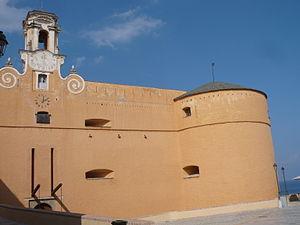
Palais des Gouverneurs dans la citadelle de Bastia
Bastia est une commune française, préfecture de la circonscription départementale de la Haute-Corse et située dans le territoire de la collectivité de Corse. Avec 45 715 habitants, Bastia est la deuxième commune la plus peuplée de Corse après Ajaccio. Elle est la capitale de la Bagnaja, région du nord-est de l'île, s'étendant entre le cours du Golo et le Cap Corse.
La Citadelle est un quartier historique de la ville de Bastia. Sa construction date de la présence génoise en Corse.
Le Palais des Gouverneurs, en corse Palazzu di i Guvernatori est un monument historique de la ville de Bastia, au cœur du quartier historique de la Citadelle. Il a été lieu de résidence des gouverneurs génois, caserne militaire et aujourd'hui musée.